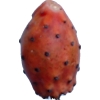
Label: cactus_fruit_red